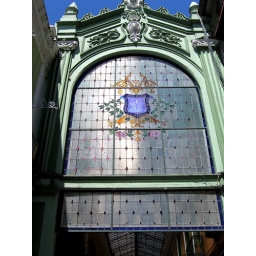
A stained glass window above the entance/exit of an open hallway between two buildings near the zocalo.